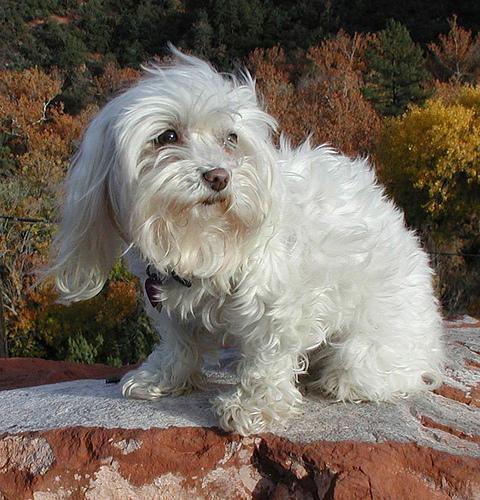
Maltese_dog